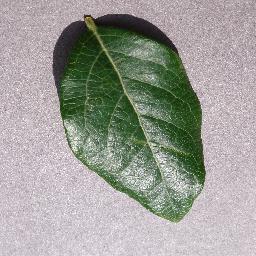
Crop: blueberry
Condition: healthy